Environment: real
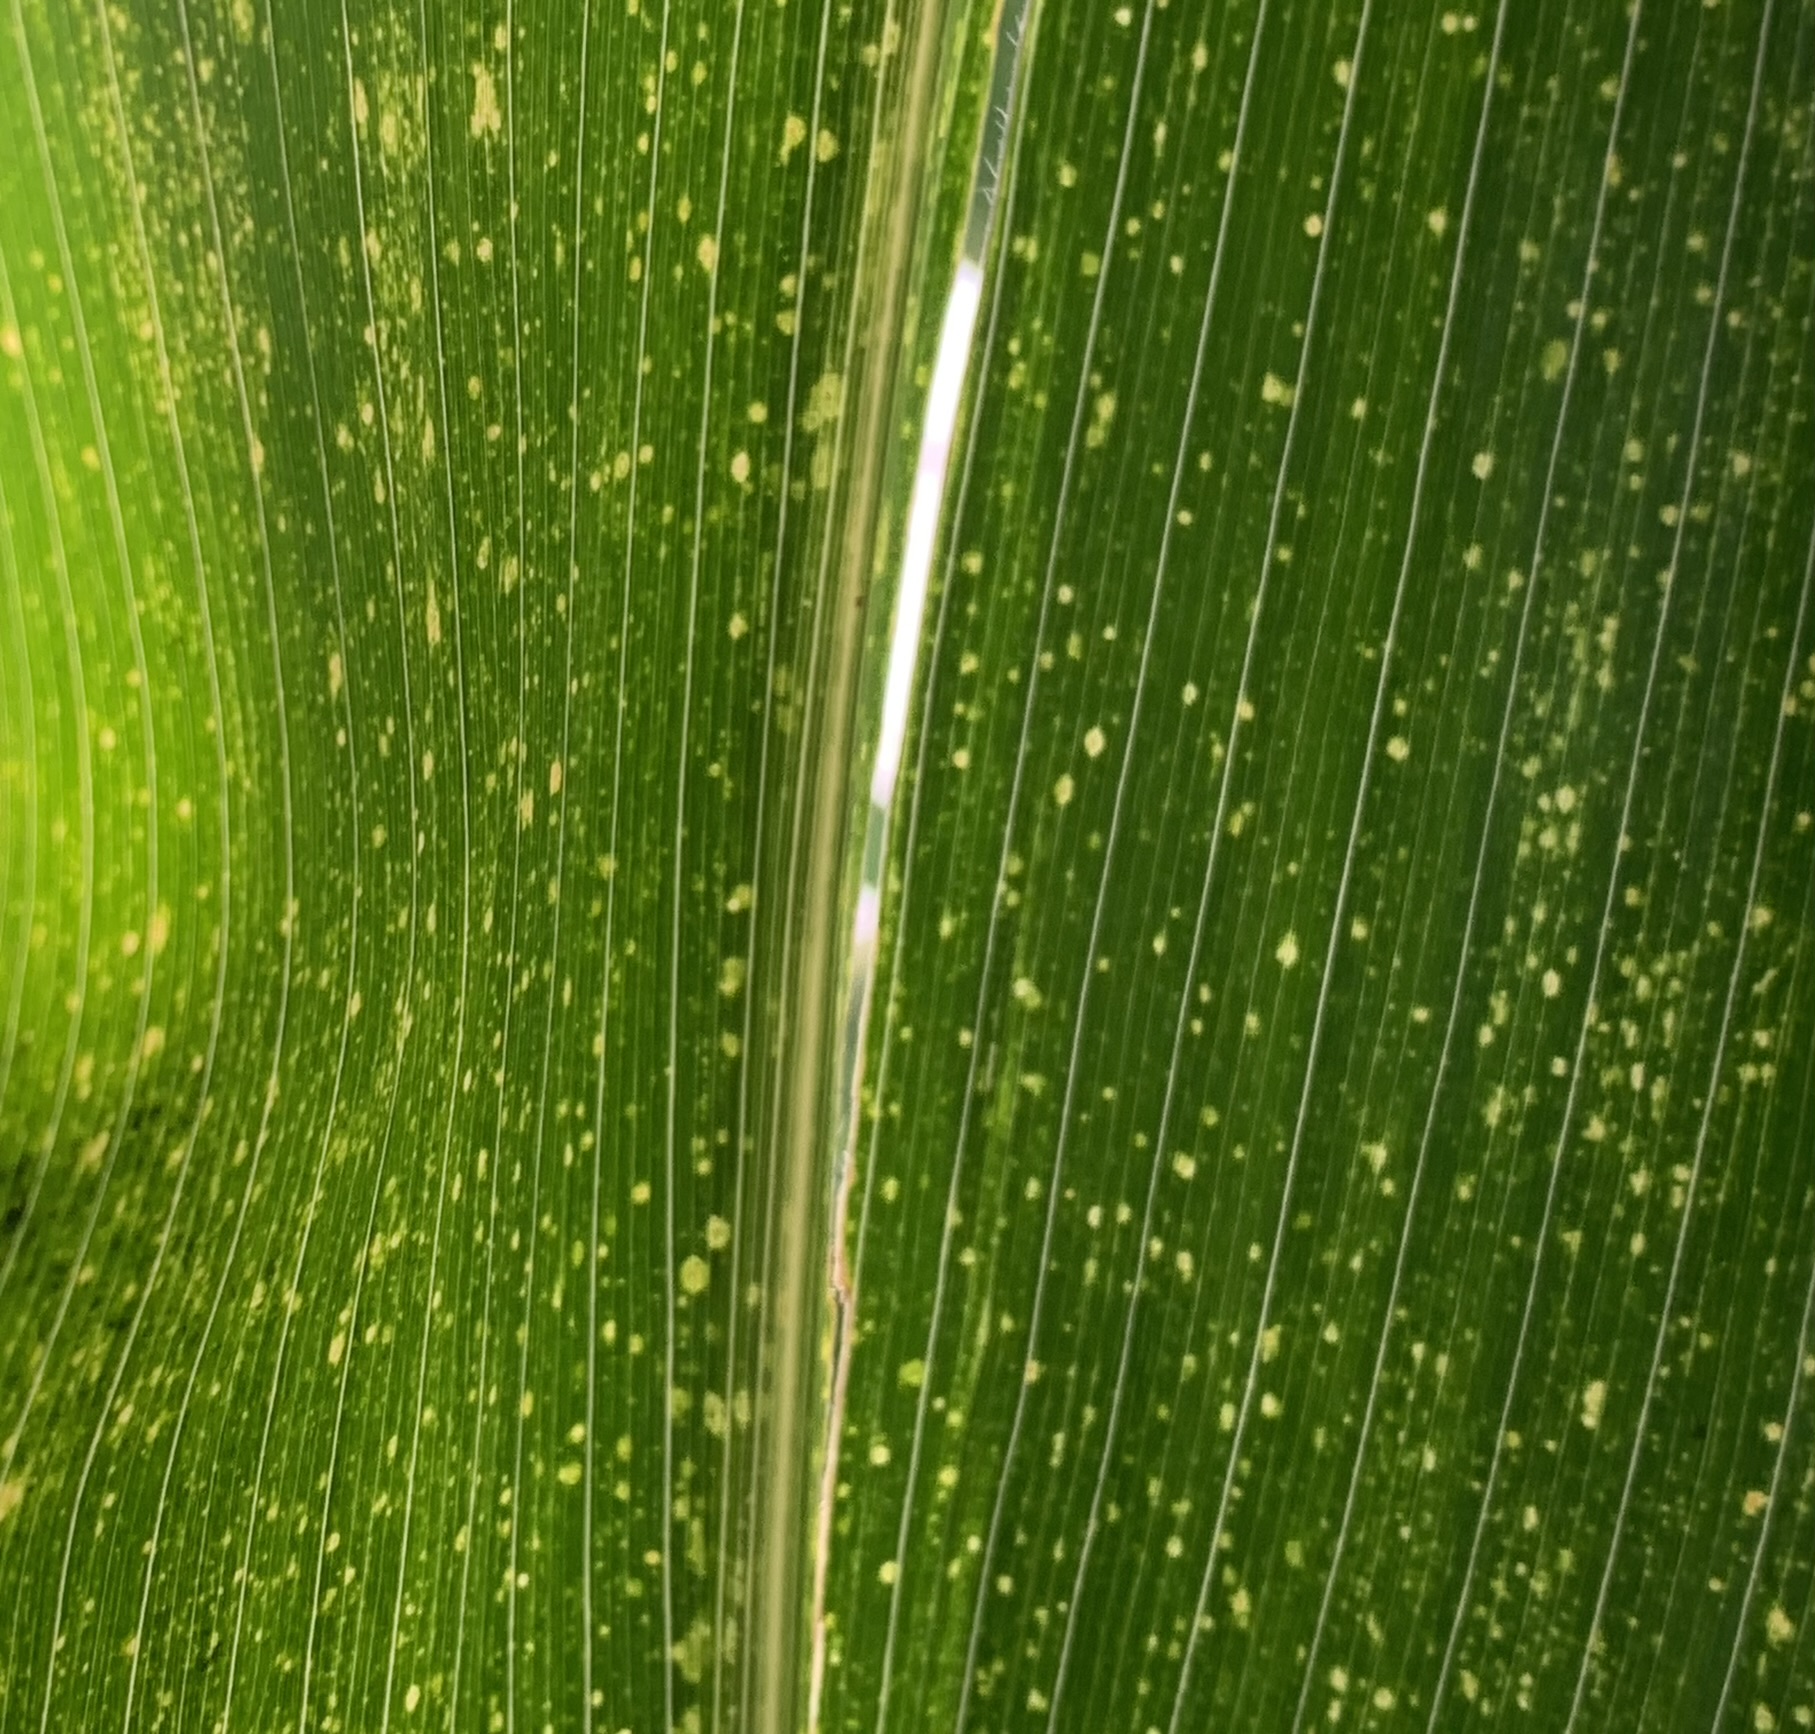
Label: lethal_necrosis